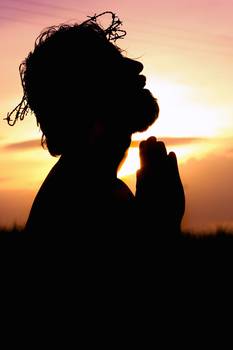
Label: No Watermark